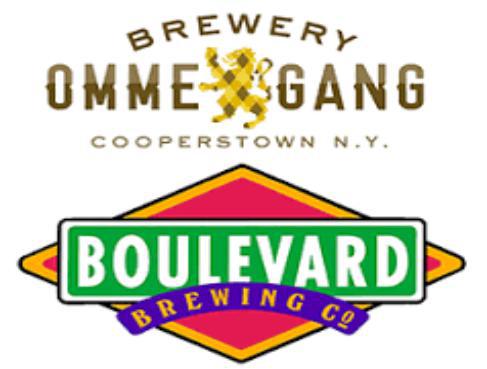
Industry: Food